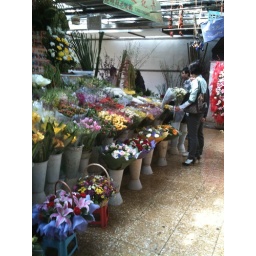
La Tai flower market in Beijing